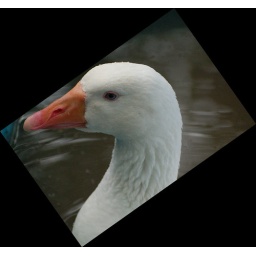
shot in angle and cropped to create effect, love how the water forms behind the bird